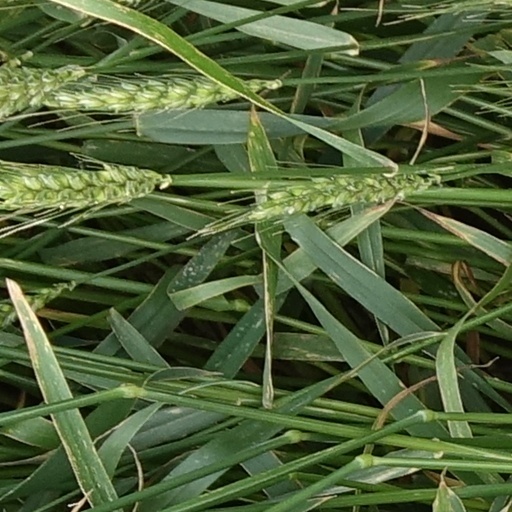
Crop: wheat